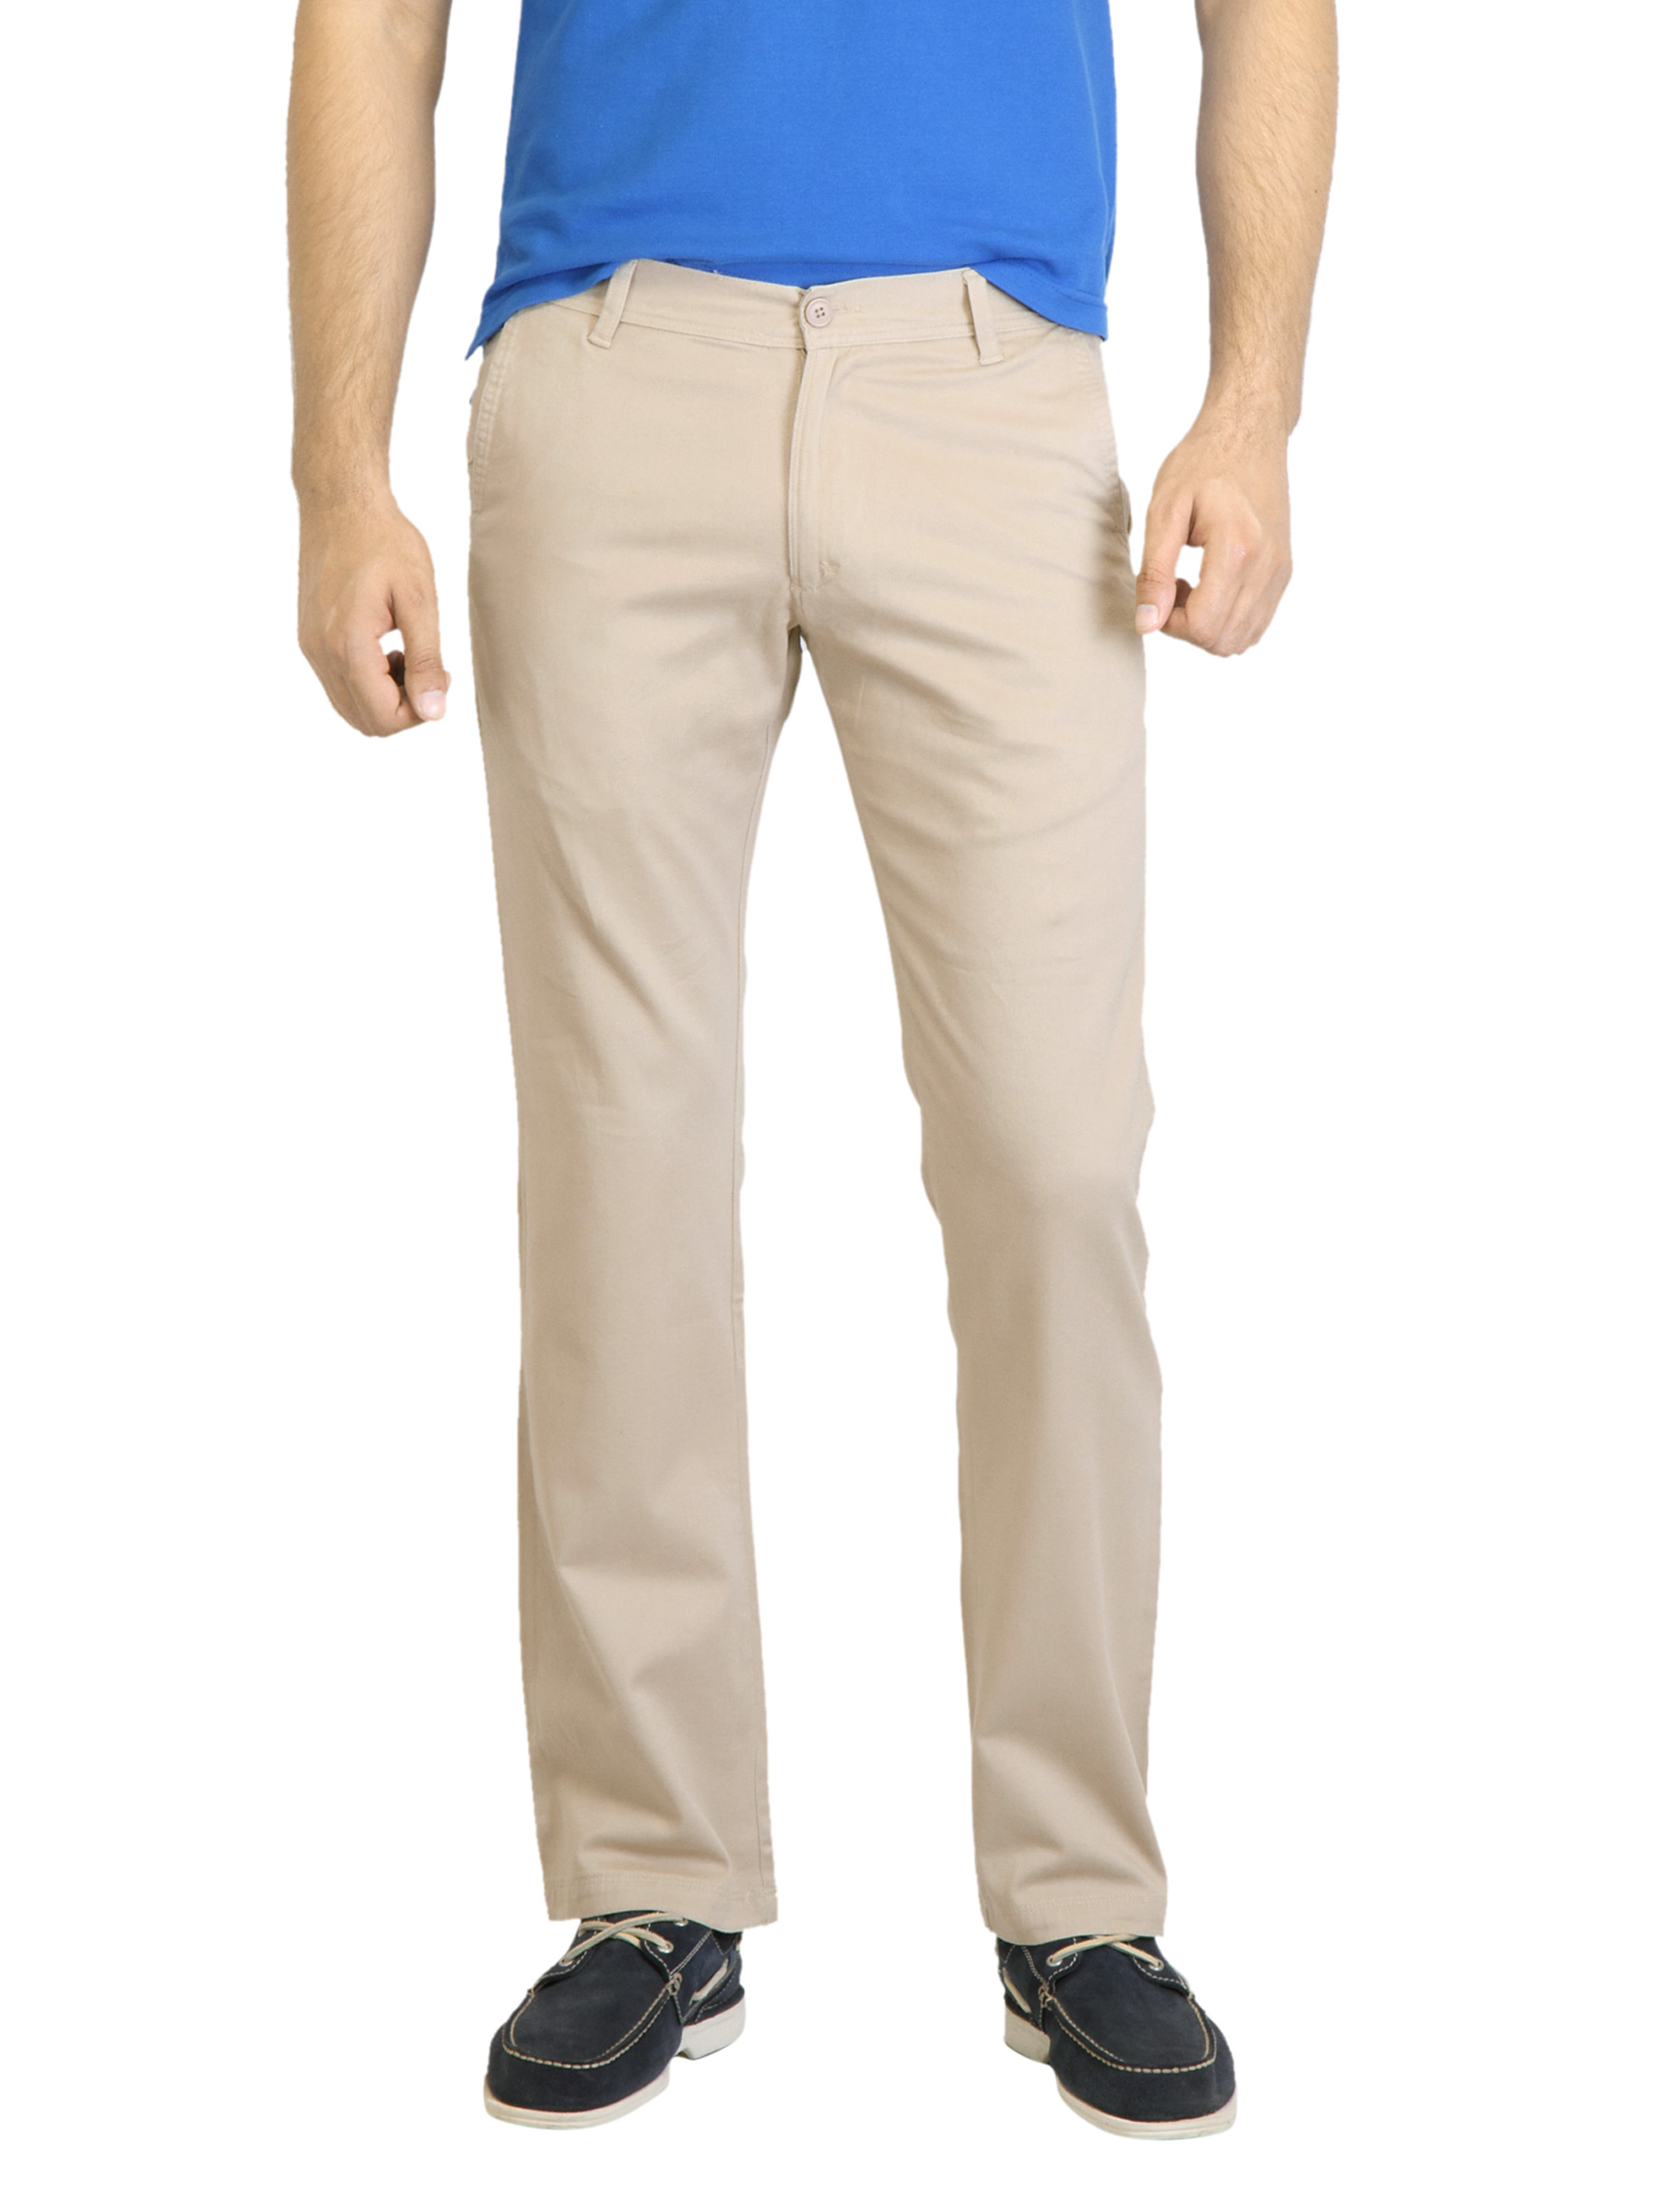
Highlander Men Solid Beige Trouser
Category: Apparel / Bottomwear / Trousers
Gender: Men
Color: Beige
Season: Fall 2011
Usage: Casual